Arresting gear

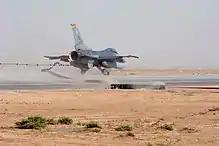
An F-16 makes a field arrestment.

Permanent systems are installed on nearly all U.S. military airfields operating fighter or jet trainer aircraft. Expeditionary systems are similar to permanent systems and are used for landing aircraft on short or temporary runways. Expeditionary systems are designed to be installed or uninstalled in only a few hours.